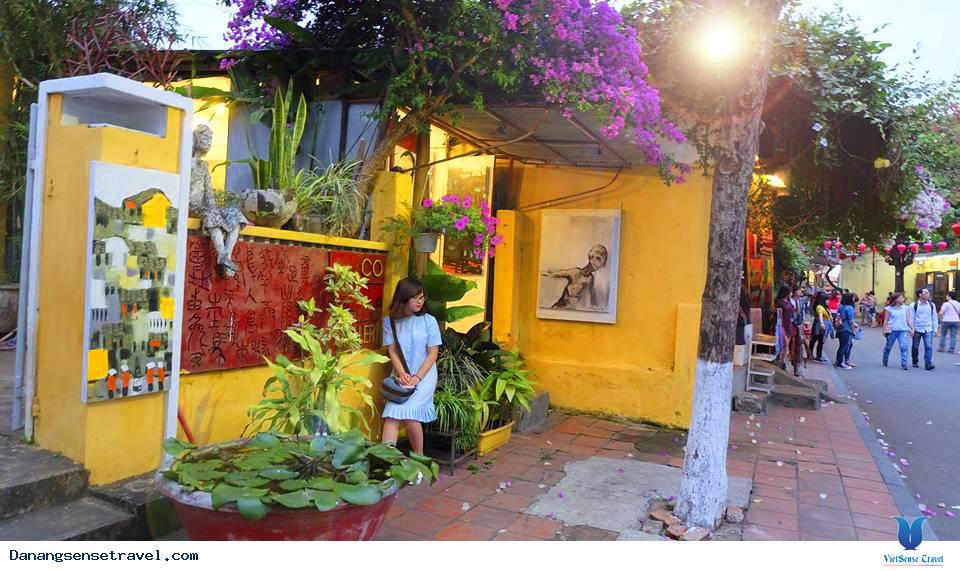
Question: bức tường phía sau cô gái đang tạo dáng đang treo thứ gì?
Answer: bức tường phía sau cô gái đang tạo dáng đang treo một bức tranh